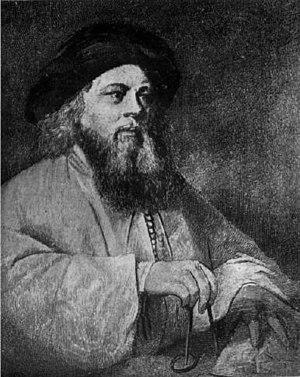
Le judaïsme hassidique ou hassidisme est un mouvement de renouveau religieux fondé au XVIIIᵉ siècle en Europe de l'Est.
Hayyim Samuel Jacob Falk connu aussi comme le Baal Shem de Londres, ou encore Doctor Falcon, était un cabaliste, magicien et alchimiste, né en Allemagne ou en Pologne, qui est venu s'installer à Londres en 1742, à Wellclose Square, car il était poursuivi pour sorcellerie dans son pays d'origine. Il s'était entouré d'une réputation de faiseur de miracles.
Medjybij, est une commune urbaine de l'Ukraine occidentale, située dans l'oblast de Khmelnitski. Elle est traversée par la route principale reliant Khmelnitsky à Vinnitsa. Son nom est dérivé de mejboujye qui signifie « entre la rivière Boug ».
L’histoire des Juifs en Pologne a commencé il y a plus de mille ans. Elle comprend une longue période de tolérance religieuse et de prospérité de la communauté juive polonaise. À partir du xviiᵉ siècle, les Juifs sont victimes des nombreux conflits dus à l'absence d'un pouvoir fort en Pologne. Durant l'entre-deux-guerres, l'antisémitisme redouble. La communauté juive est presque entièrement détruite par les Allemands durant l’occupation allemande de la Pologne, lors de la Shoah.